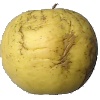
Label: Apple Golden 1